Kyra Reznikov

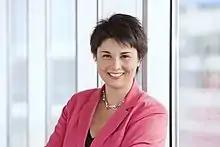
Kyra Reznikov (2016)

Kyra Reznikov (born 1979) is a South Australian commercial lawyer and Special Counsel at legal firm Finlaysons.